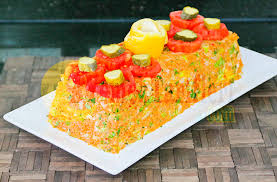
Yemek: kisir